The dB's

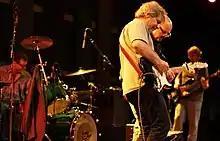
The dB's performing in New York on December 6, 2007

The dB's are an American alternative rock and power pop group, who formed in New York City in 1978 and first came to prominence in the early 1980s.